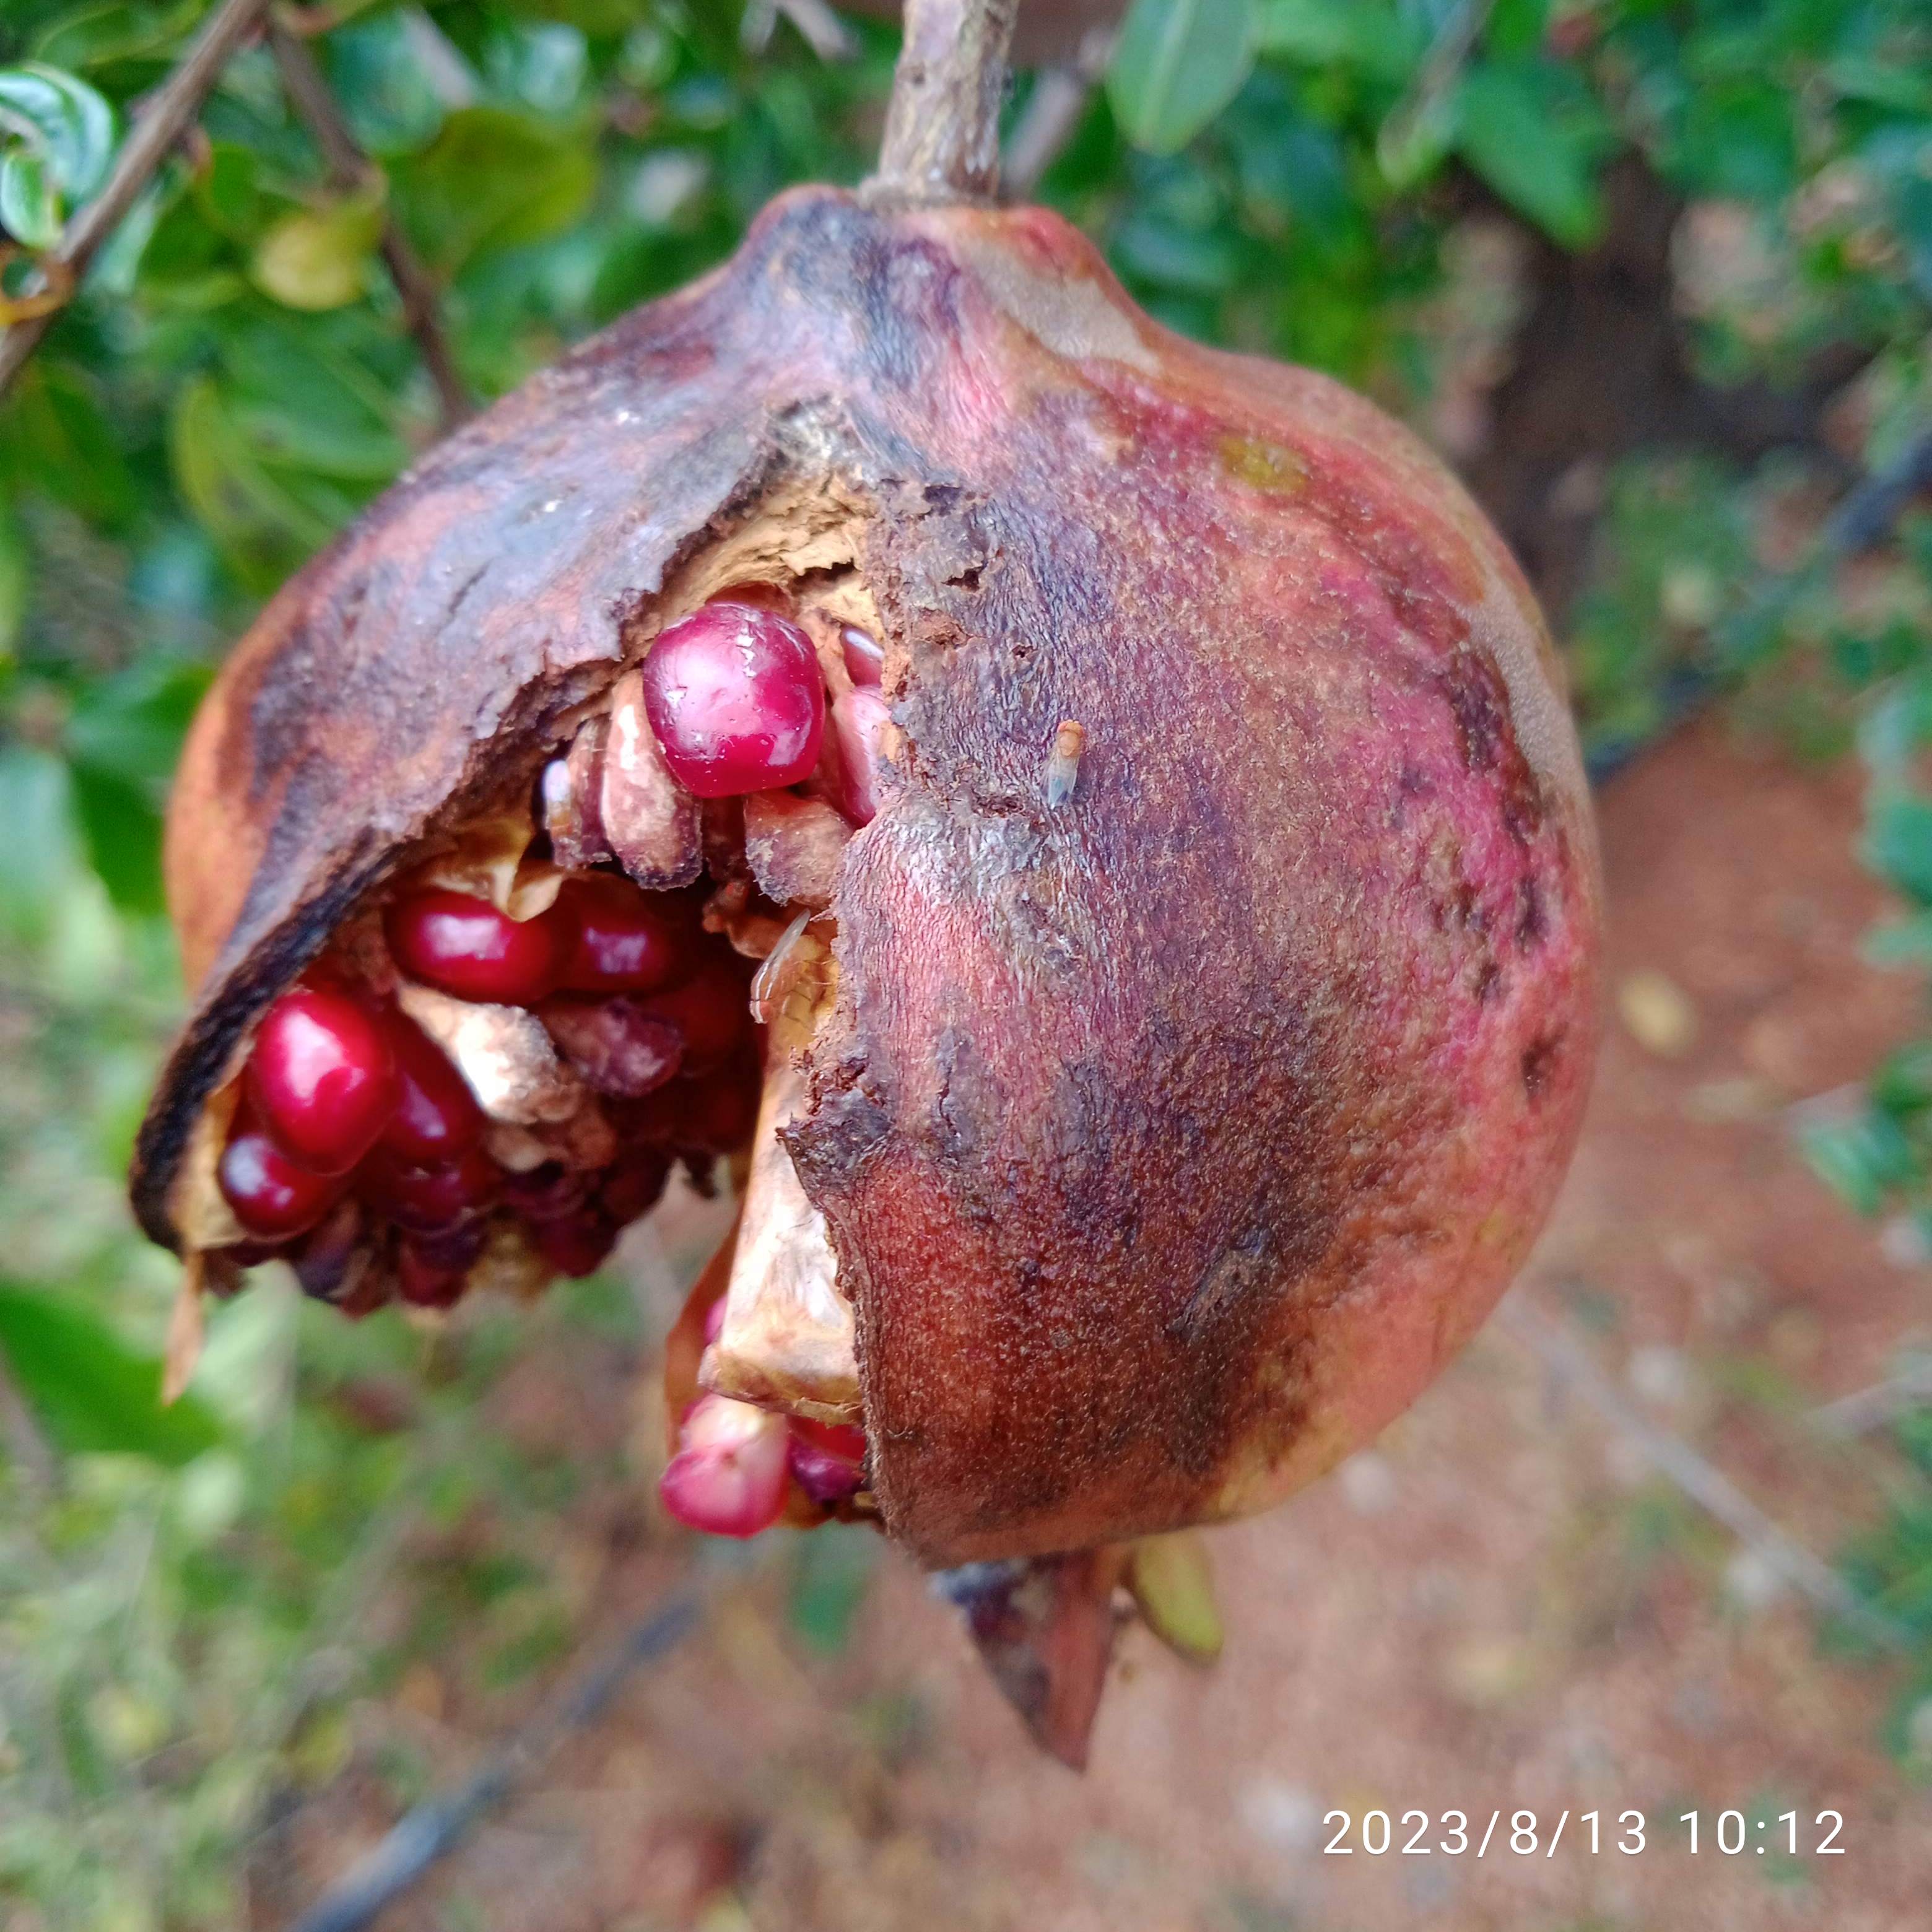
Label: Bacterial_Blight